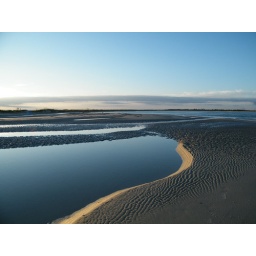
textures of sand and water in a cove near Morris Island Lighthouse